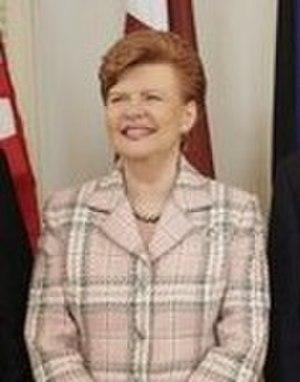
Vaira Vīķe-Freiberga, née le 1ᵉʳ décembre 1937 à Riga, est une femme d'État lettonne, présidente de la République de 1999 à 2007.